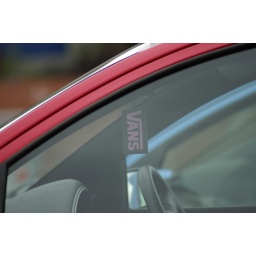
vans label in red fiesta